75th Pennsylvania Infantry Regiment

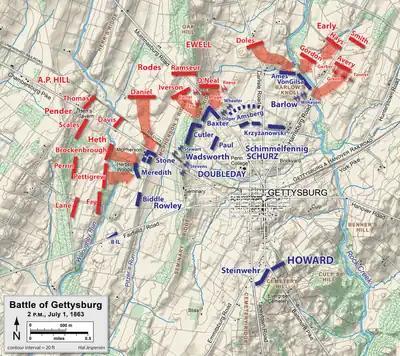
Confederate forces attack the Eleventh Corps, 2:00–4:00 p.m. on July 1, 1863. The 75th Pennsylvania, under Schurz and Krzyzanowski, was positioned just east of the Carlisle Road and west of Barlow Knoll

On June 12, 1863, the 75th Pennsylvania embarked on an exhaustive series of marches, in response to a threatened Confederate invasion of Maryland and Pennsylvania. On June 25, the regiment crossed the Potomac River at Edward's Ferry, and proceeded northwest into Maryland. By June 30, the men had reached Emmitsburg, Maryland, where they camped on the grounds of the St. Joseph's Seminary. On the morning of July 1, the regiment was rushed toward Gettysburg, Pennsylvania, along the Taneytown Road. After passing through town, the regiment advanced northward across open fields under enemy fire. At about 2:00 p.m. the men were arrayed in a line of battle just east of the Carlisle Road. There, an intense firefight occurred. The 75th Pennsylvania held this position for nearly an hour. However, a Confederate flanking maneuver and the collapse of adjacent regiments exposed the men to an enfilading fire that cut large gaps in the ranks.